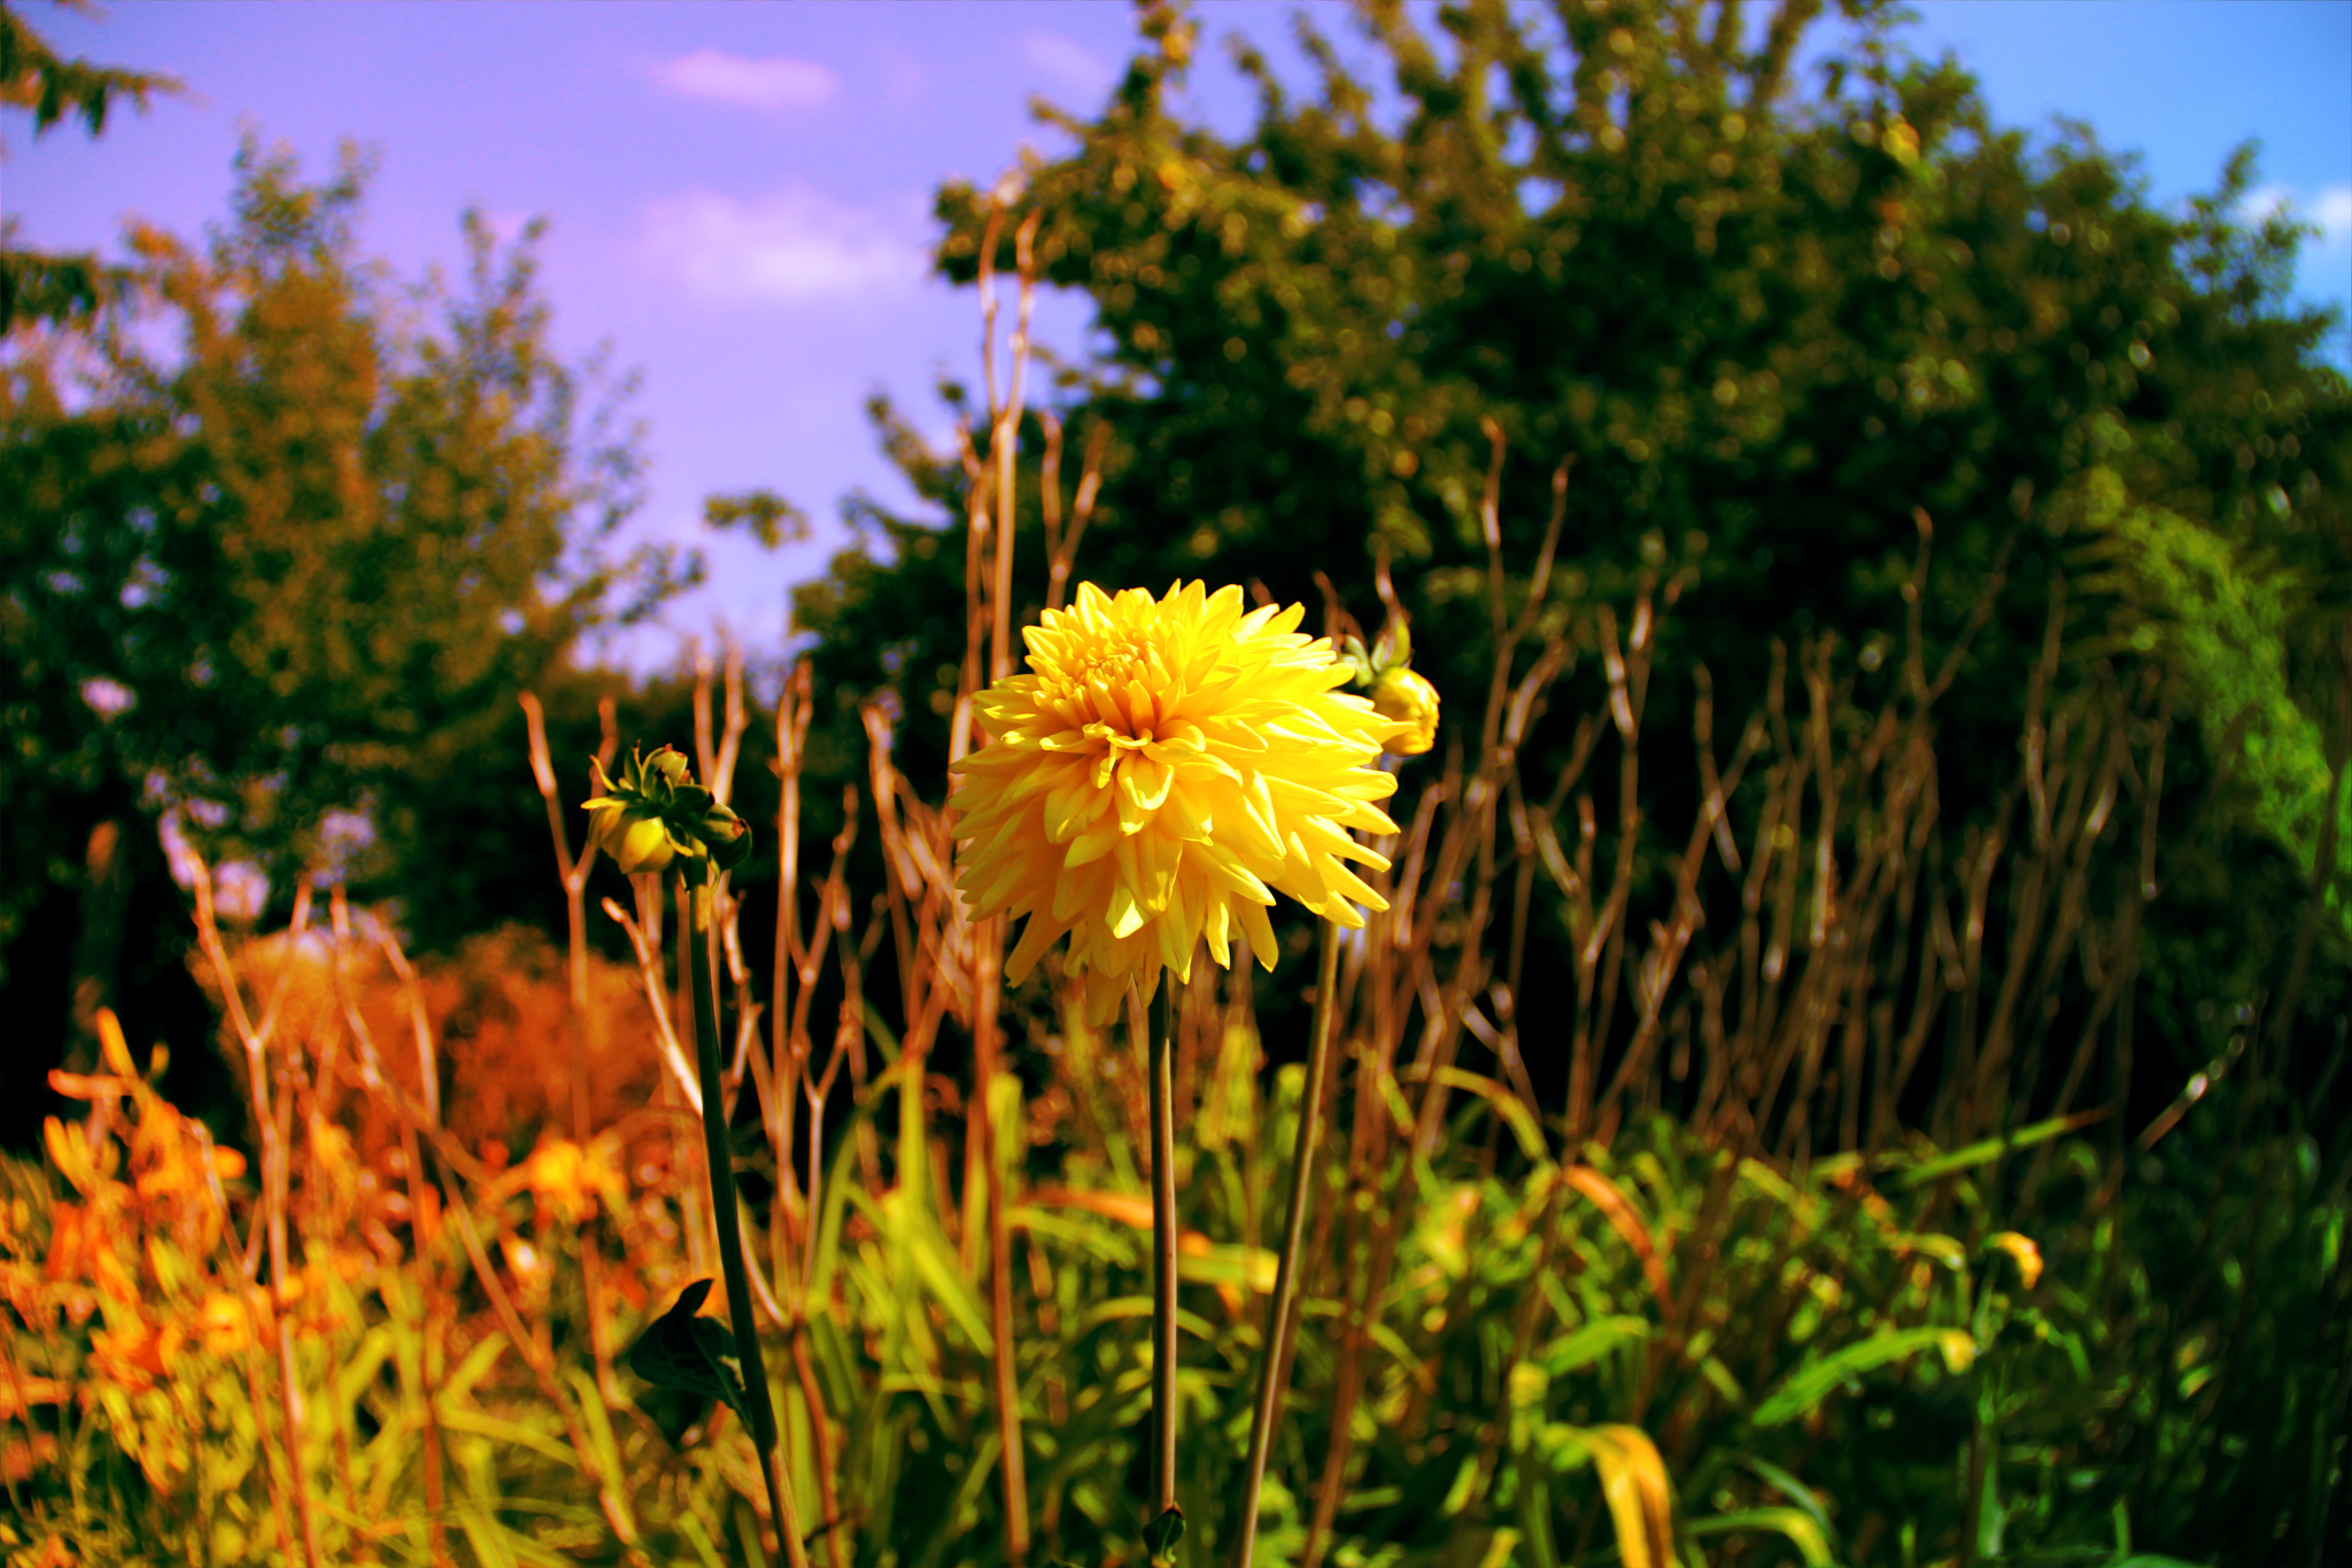
nature, grass, blossom, plant, field, meadow, prairie, sunlight, leaf, flower, green, autumn, botany, yellow, flora, wildflower, flowering plant, daisy family, grass family, land plant